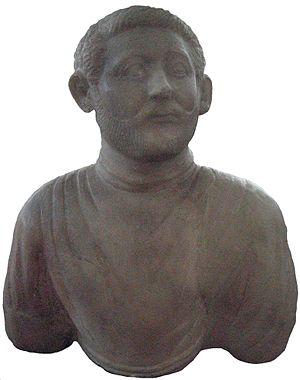
Suse est une ancienne cité de l'Iran située dans le sud-ouest de ce pays, dans une plaine à environ 140 km à l'est du fleuve Tigre. Habitée dès la fin du Vᵉ millénaire av. J.‑C., elle fut durant la haute Antiquité une des principales villes de la civilisation élamite, puis aux Vᵉ – IVᵉ siècle av. J.-C. la capitale de l'Empire perse achéménide, et resta peuplée jusqu'au XVᵉ siècle de notre ère au moins. La ville iranienne de Shush qui se trouve à proximité, en a pris la suite depuis le milieu du XXᵉ siècle.